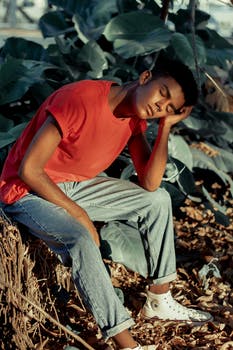
Label: No Watermark